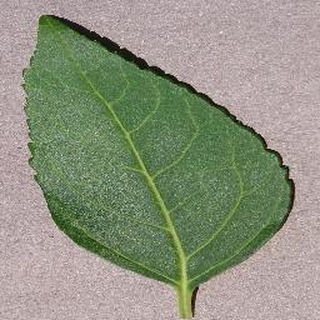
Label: healthy_cherry